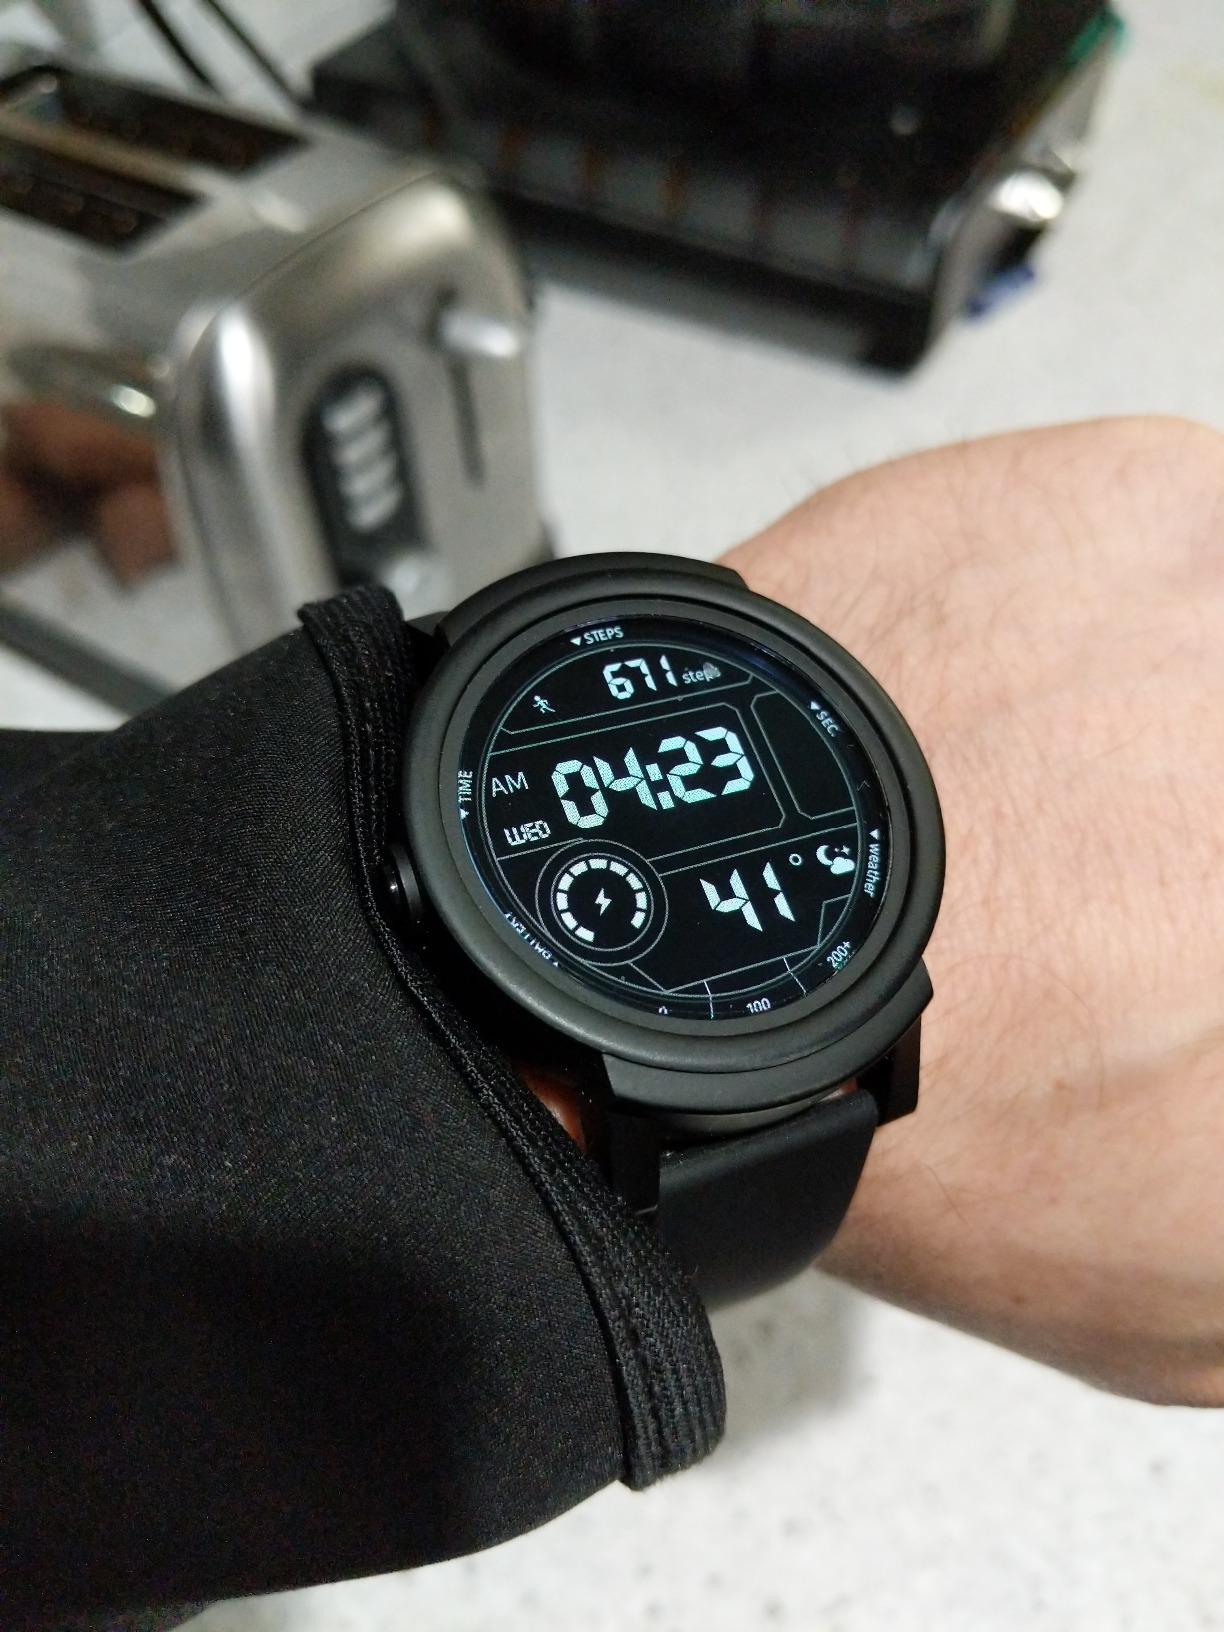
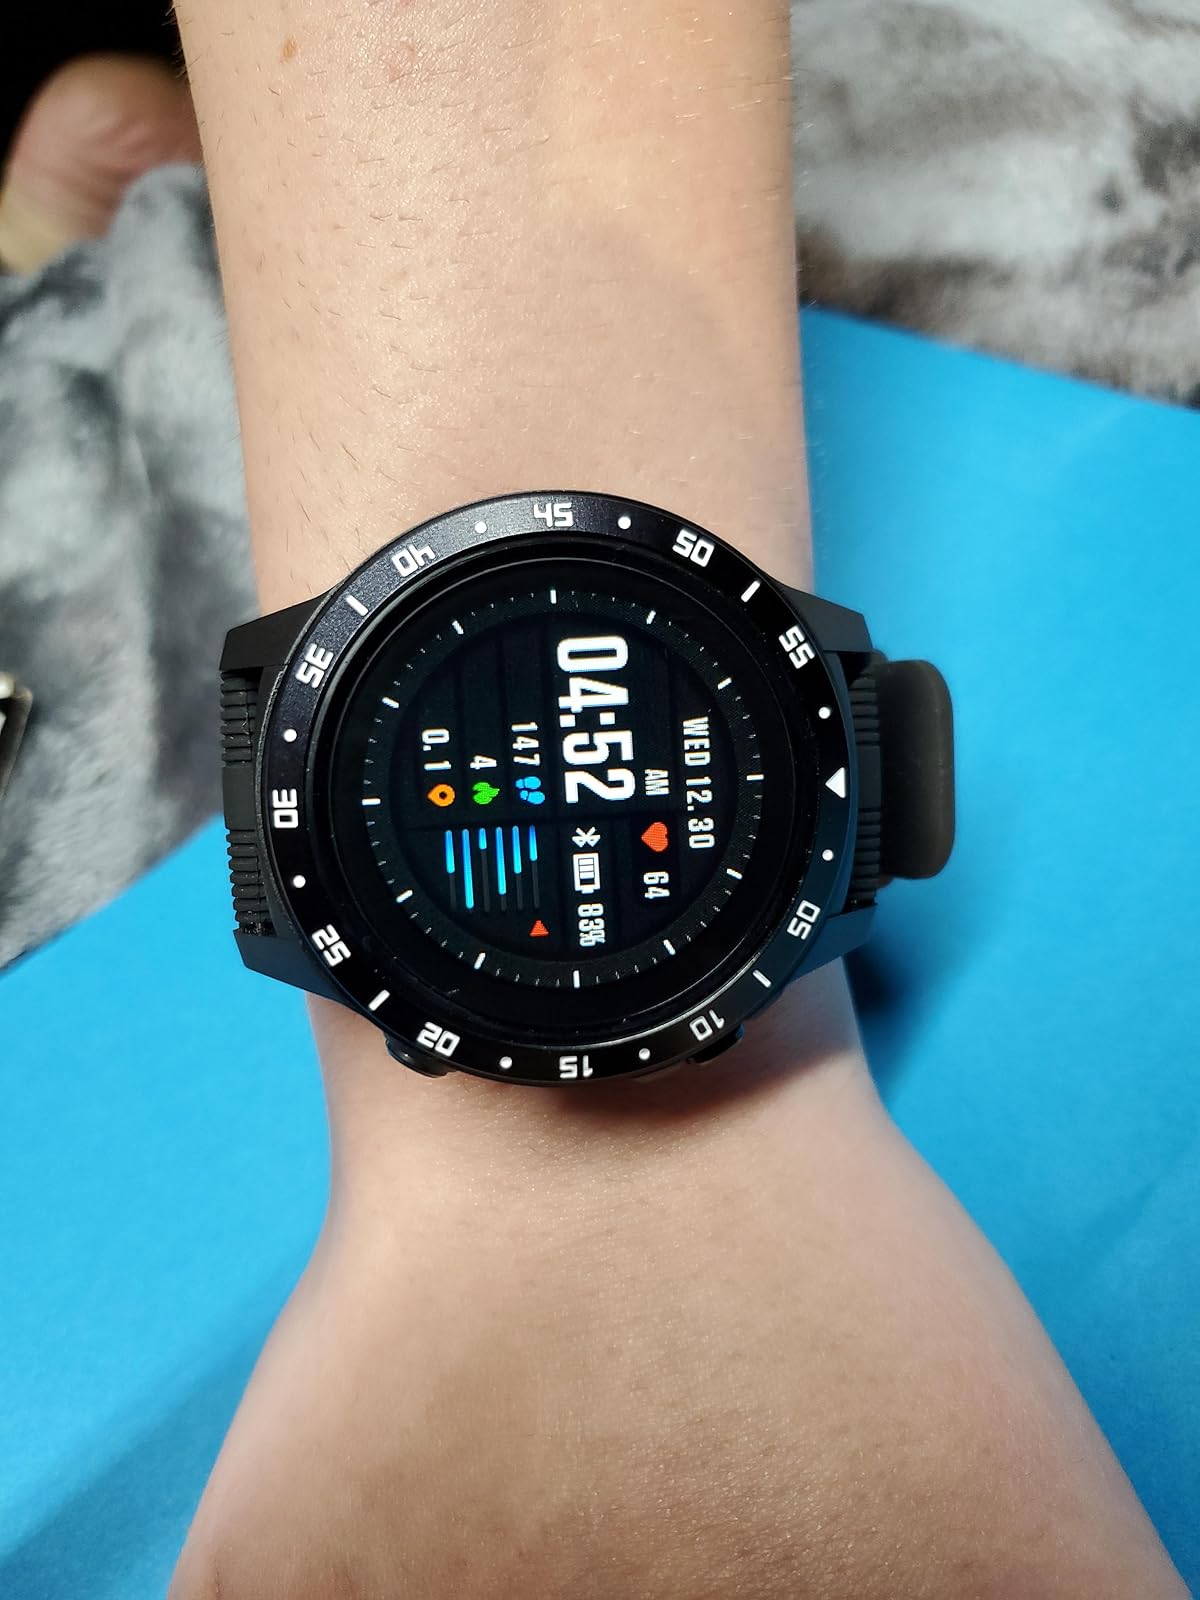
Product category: smartwatch
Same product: no